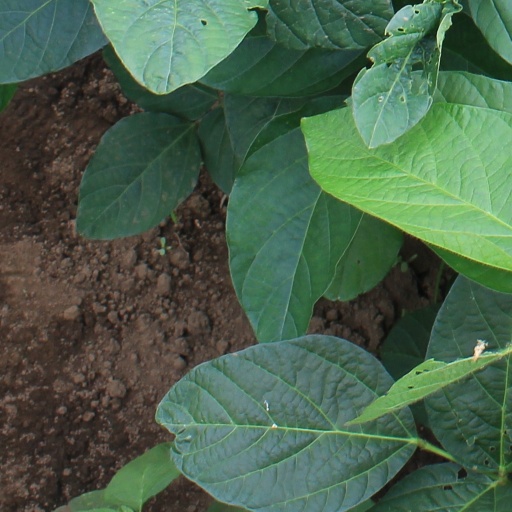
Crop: soybean